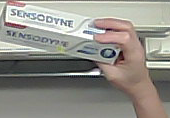
Product: sensodyne_toothpaste